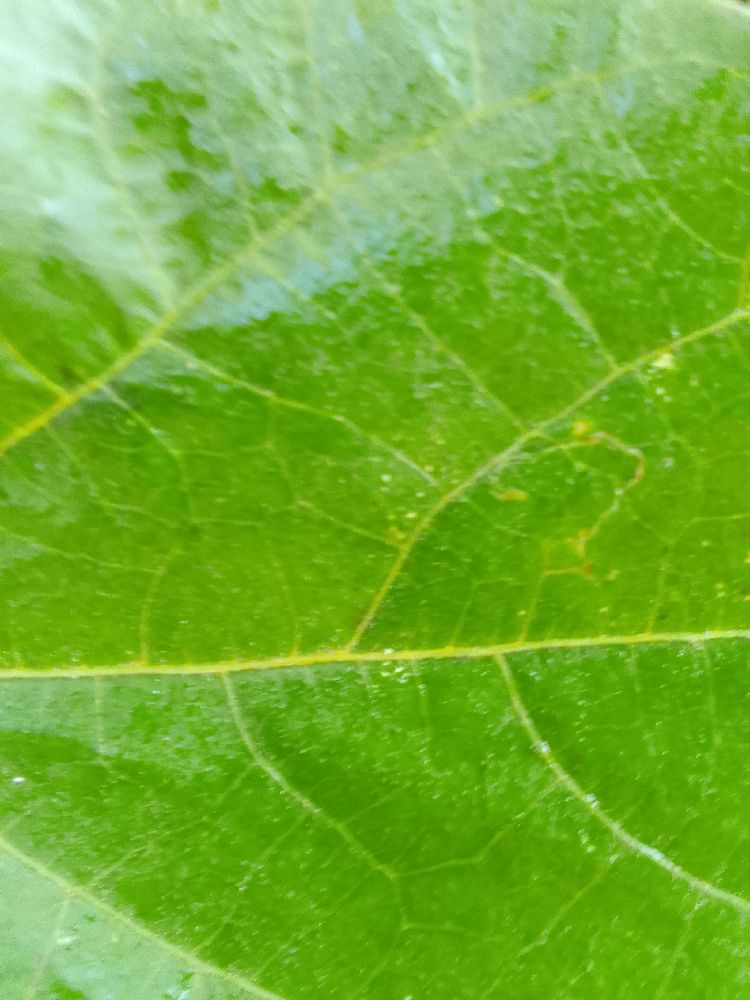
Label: healthy